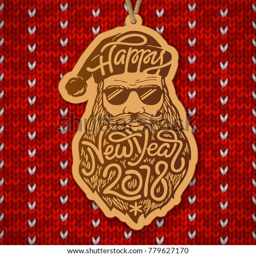
film character with glasses and big beard with the typography happy new year on red knitted background .